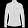
Label: Coat